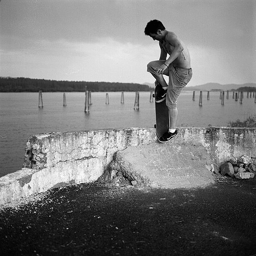
A guy on a skateboard hopping on a concrete ramp.
A man standing on a concrete step with one leg raised by the water.
a person jumping a skate board into the air
A skater is standing upright on the skateboard.
A man on a skateboard up on a rock.